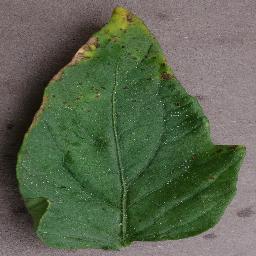
Label: Tomato___Bacterial_spot